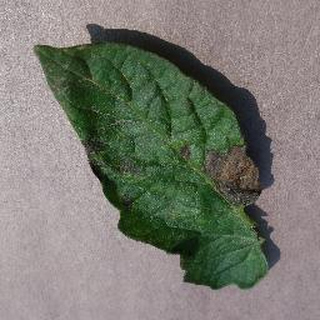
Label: tomato_late_blight